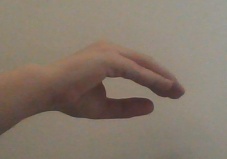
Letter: jeem